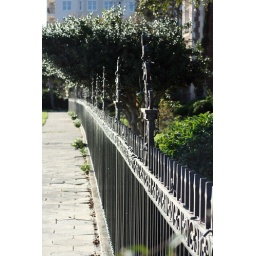
The house to which this fence belongs is likely the coolest one in town.